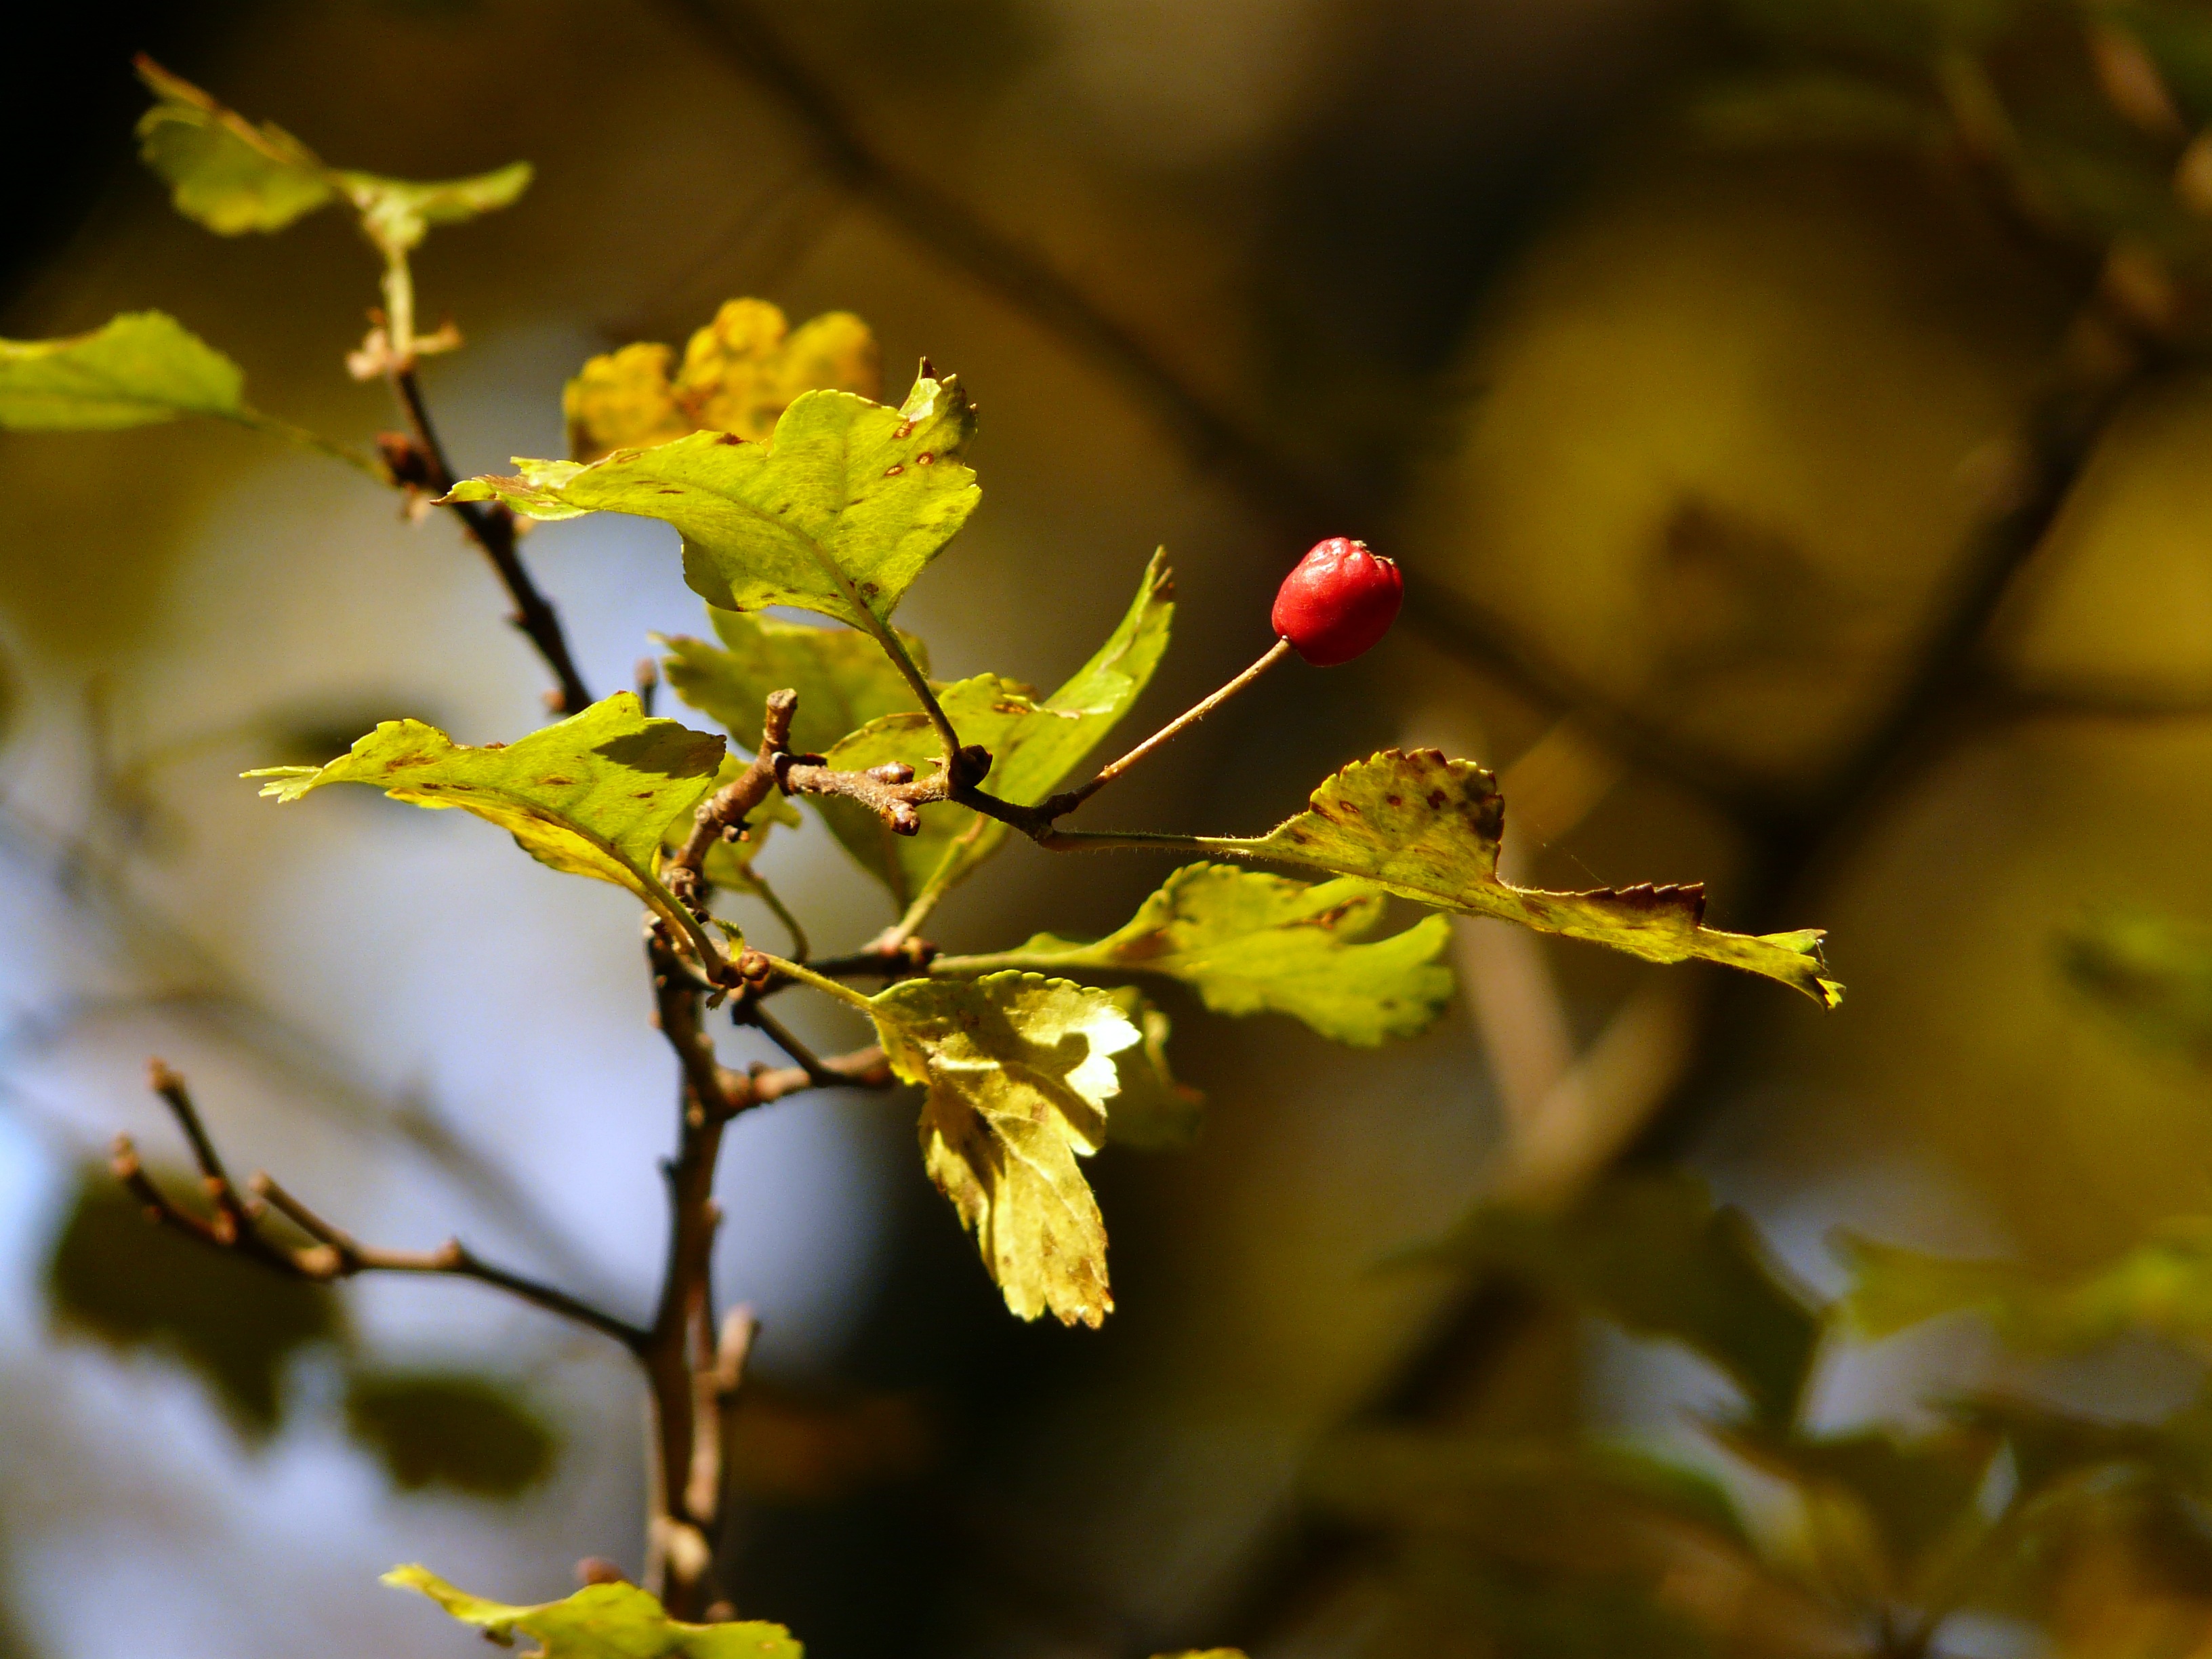
tree, nature, forest, outdoor, branch, blossom, plant, fruit, berry, sunlight, leaf, fall, flower, environment, foliage, food, spring, green, herb, produce, color, natural, autumn, park, brown, botany, colorful, yellow, garden, flora, health, season, twig, life, ecology, close up, leaves, shrub, bright, seasonal, growing, deciduous, october, autumnal, macro photography, flowering plant, plant stem, woody plant, land plant